Armande Cassive

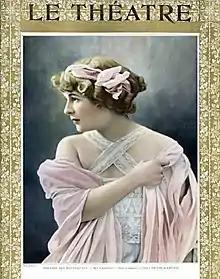
Cassive as Amélie in "Occupe-toi d'Amélie", 1908

Louise-Armandine Duval (24 December 1867 – 8 March 1940), known professionally as Armande Cassive, was a French actress.